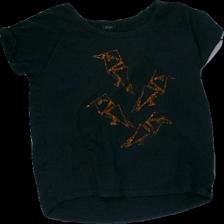
View: front
Type: T-shirt
Category: Ladies
Brand: Not in the list
Brand text on label: Sirup
Colors: Black
Material: 100% cotton
Pattern: Other
Cut: V-collar
Size: L
Season: All
Damage: askew, loss of pearls on print
Price range: <50
Recommended usage: Export